Early modern human

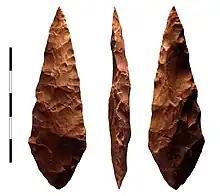
Bifacial silcrete point of early "Homo sapiens", from M1 phase (71,000 BCE) layer of Blombos Cave, South Africa

Following the peopling of Africa some 130,000 years ago, and the recent Out-of-Africa expansion some 70,000 to 50,000 years ago, some sub-populations of "H. sapiens" had been essentially isolated for tens of thousands of years prior to the early modern Age of Discovery. Combined with archaic admixture this has resulted in significant genetic variation, which in some instances has been shown to be the result of directional selection taking place over the past 15,000 years, i.e., significantly later than possible archaic admixture events.